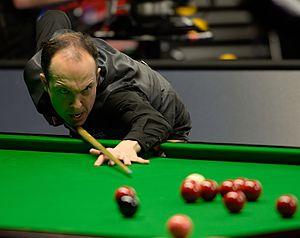
Fergal O'Brien, surnommé « The Baby-Faced Assassin » et « Fearless Fergal », est un joueur professionnel de snooker depuis 1991, de nationalité irlandaise. Il est né le 8 mars 1972 à Bayside dans le comté de Fingal, au nord de Dublin.